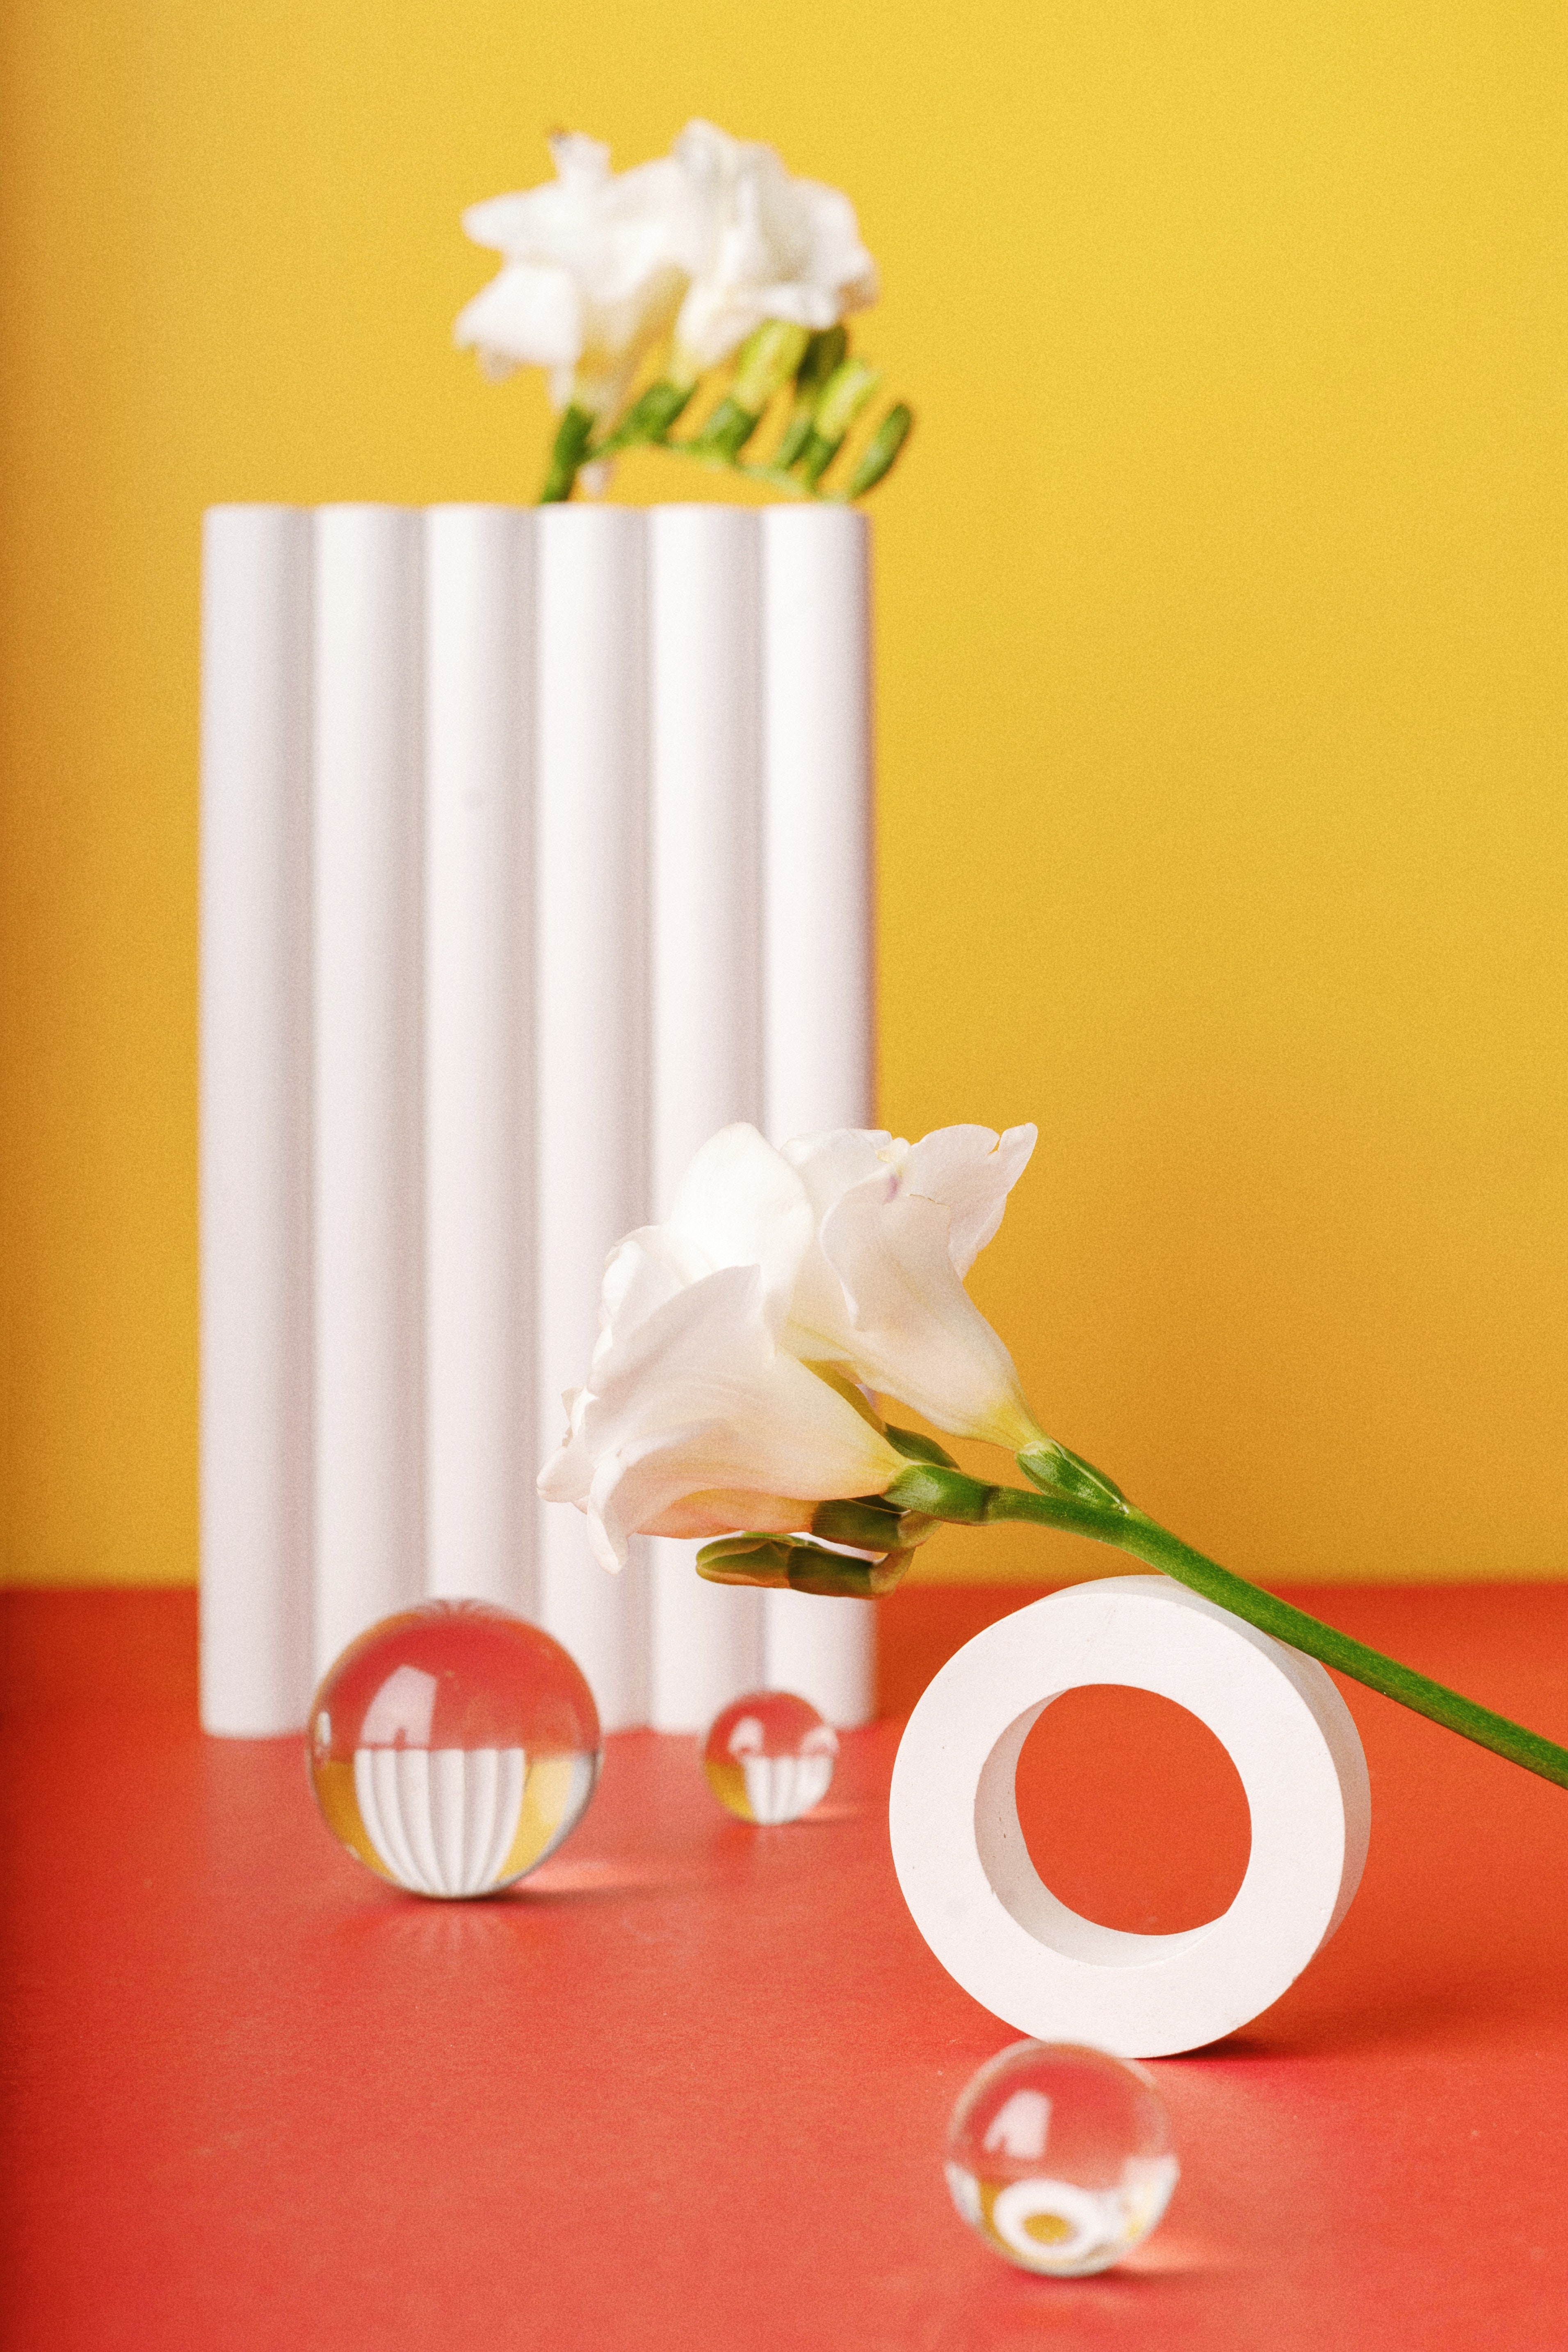
art, flower, petal, cup, serveware, font, drinkware, plant, rose, cut flowers, floral design, dishware, still life photography, teacup, peach, rose family, paper, tableware, circle, rectangle, room, paper product, flowering plant, still life, floristry, rose order, home accessories, Pedicel, artificial flower, sweetness, flower arranging, interior design, mug, wood